Puppet Showplace

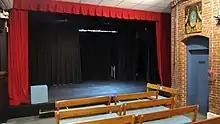
Performance space (2021)

In 2007, Puppet Showplace created the Mary Churchill Memorial Fund. It honors "her legacy of generosity and her commitment to making arts accessible to all." The fund brings schoolchildren from low-income neighborhoods to see puppetry at Showplace.